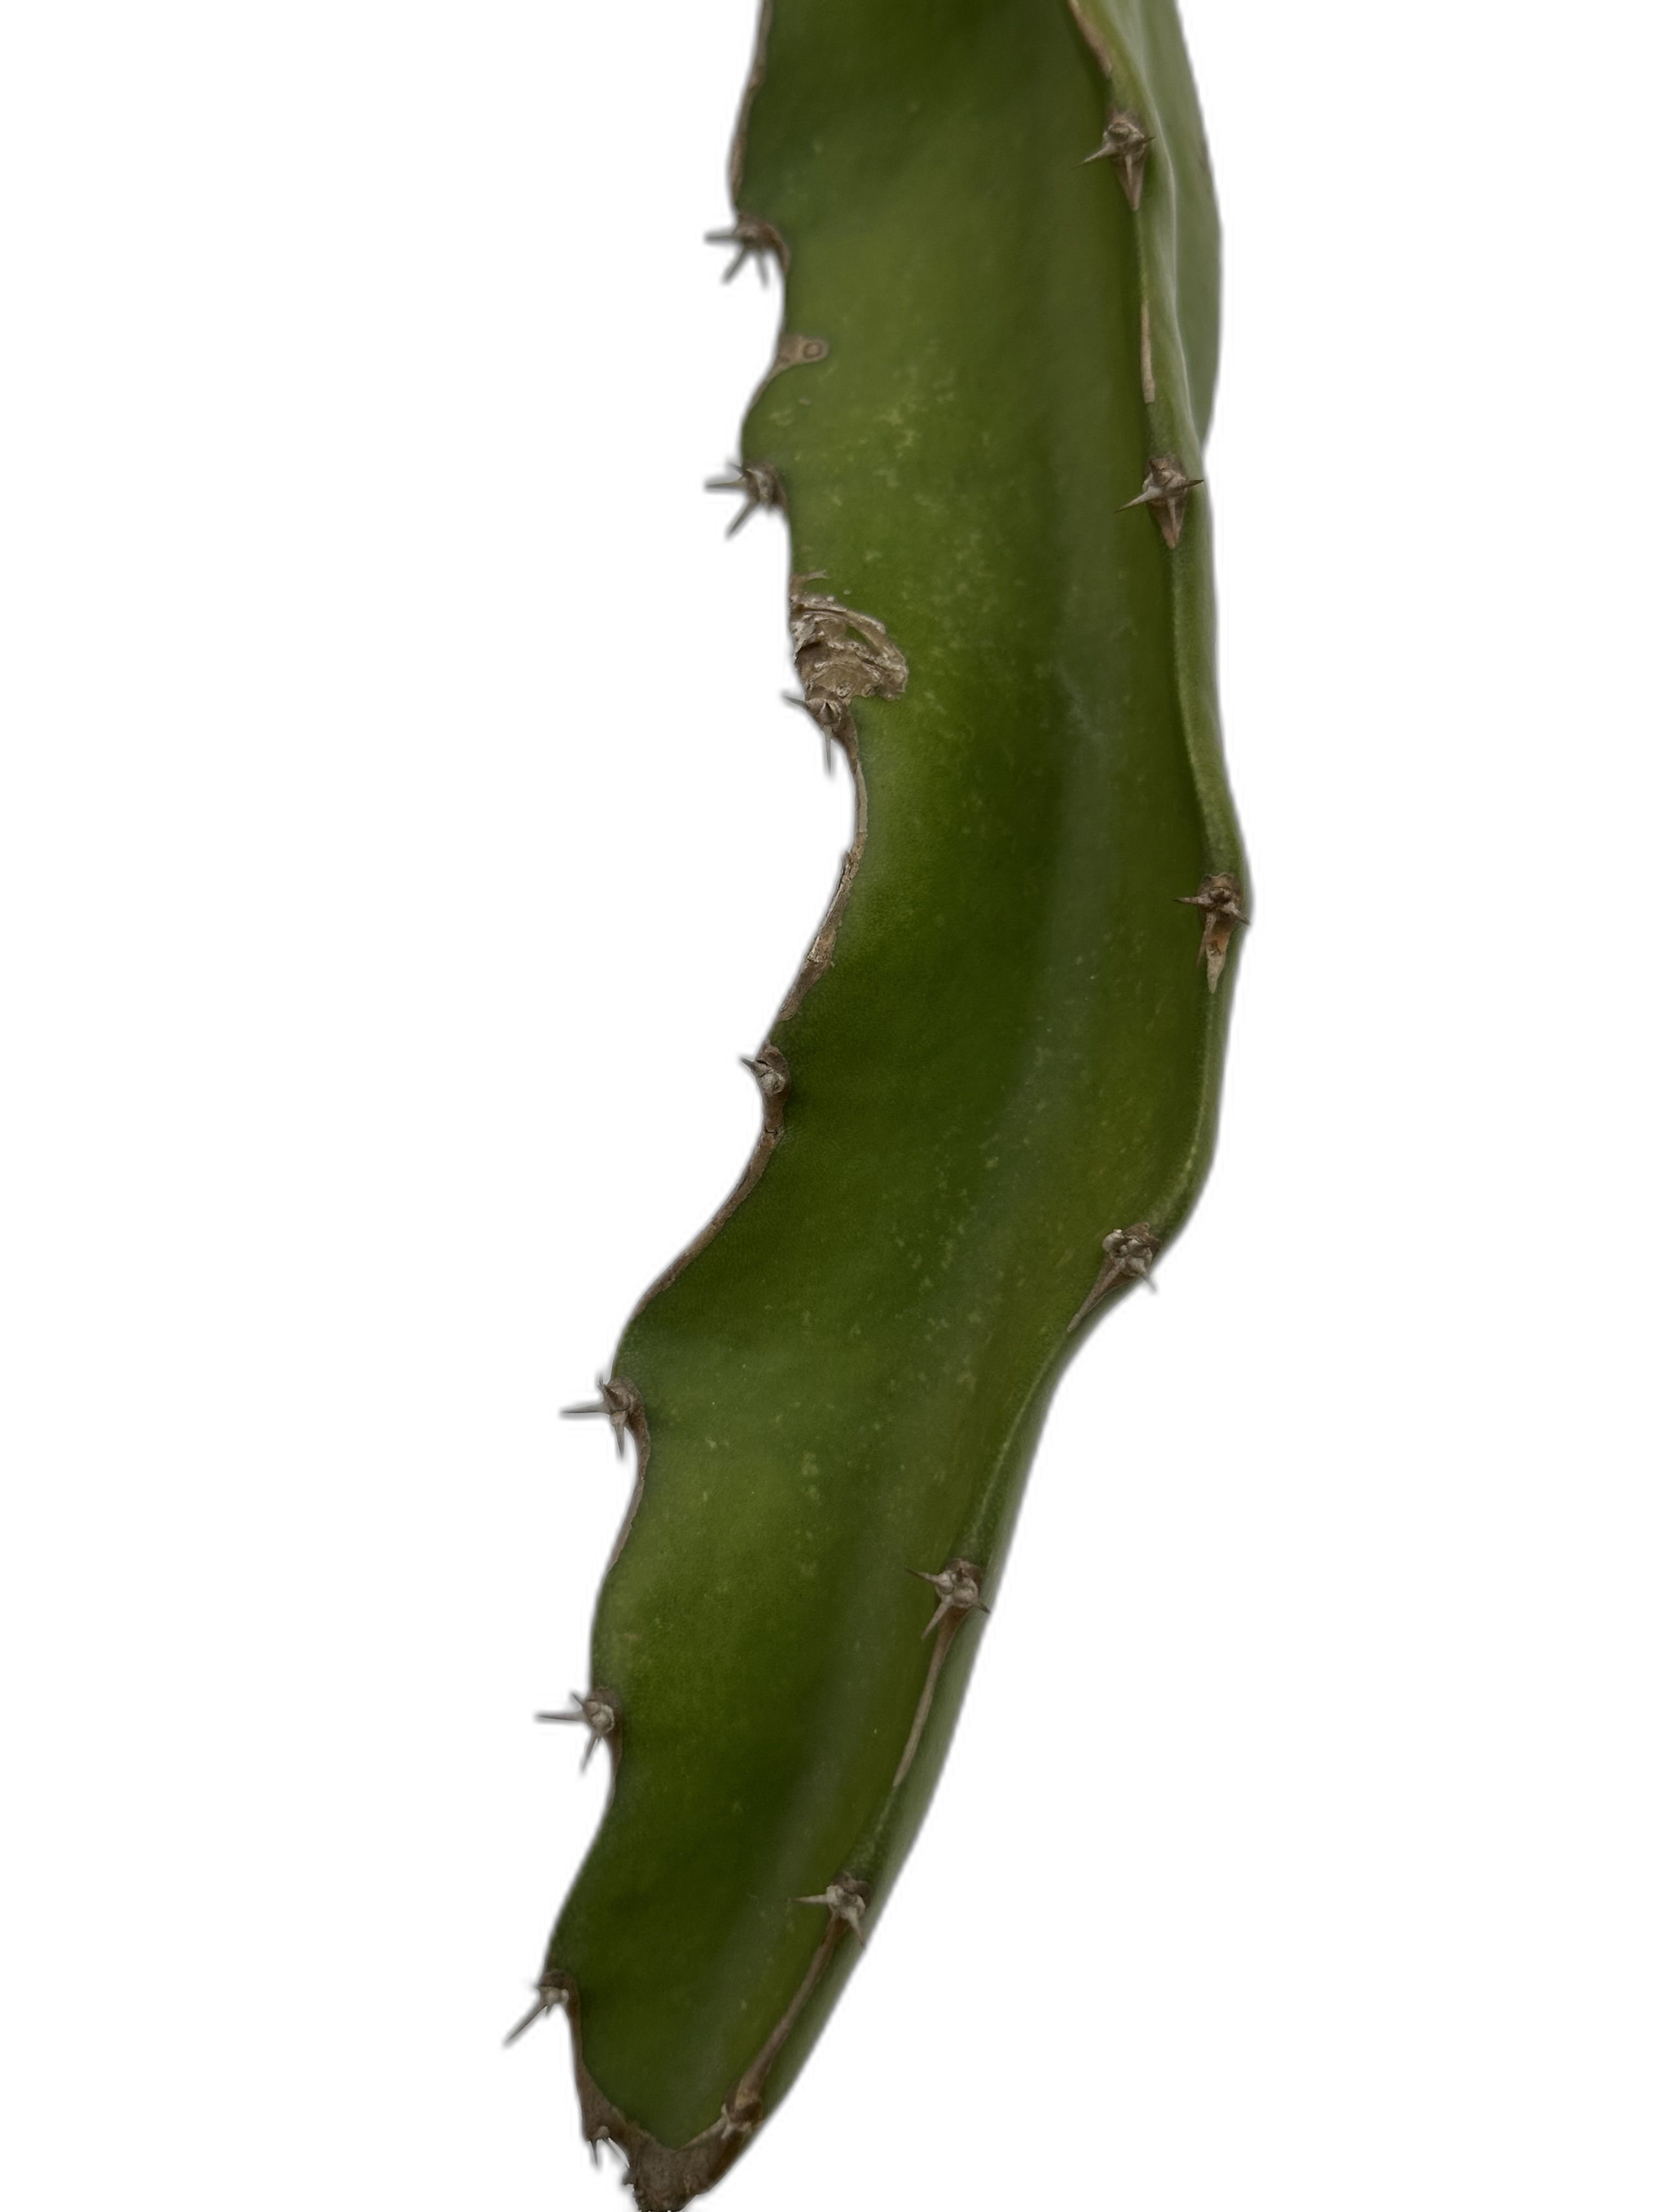
Label: Good leaf